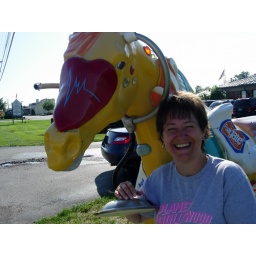
This pharmaceutical covered horse was spotted near where we stayed in Kentucky. Weird.